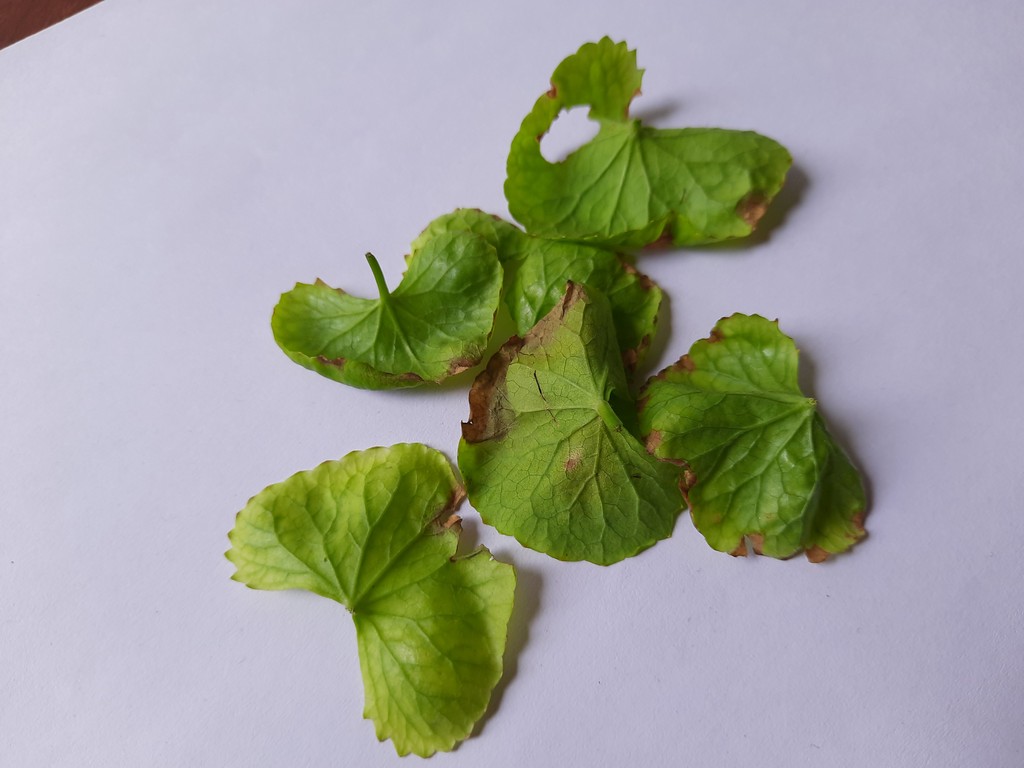
Label: Unhealthy